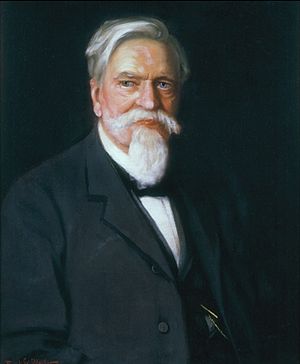
Simon B. Buckner / Journalist, guvernør i Kentucky, og forsvarer af guldmøntfoden
Guvernør Simon Bolivar Buckner
Simon Bolivar Buckner Sr. var en karriereofficer i USA's hær og general i Amerikas Konfødererede Staters hær under den amerikanske borgerkrig. Det var ham som gav efter for Ulysses S. Grant's berømte krav om betingelsesløs overgivelse under Slaget ved Fort Donelson i 1862. Han blev senere valgt som guvernør i Kentucky og blev opstillet som National Demokraternes vicepræsidentkandidat ved valget i 1896, uden dog at blive valgt.